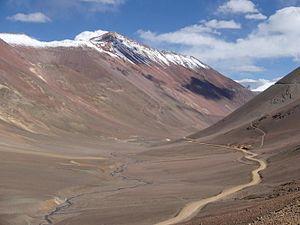
Le col d'Agua Negra ou col de l'Agua Negra est un col de la cordillère des Andes situé sur la frontière entre l'Argentine et le Chili. Il culmine à 4 780 m.